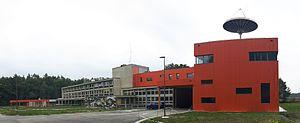
L'observatoire de Genève à Sauverny, dont le nouveau bâtiment ""Astrotech"" à droite."
L'Observatoire de Genève, en forme longue Observatoire astronomique de l'Université de Genève, est un observatoire astronomique professionnel situé sur le hameau de Sauverny dans la commune de Versoix, dans le canton de Genève en Suisse.